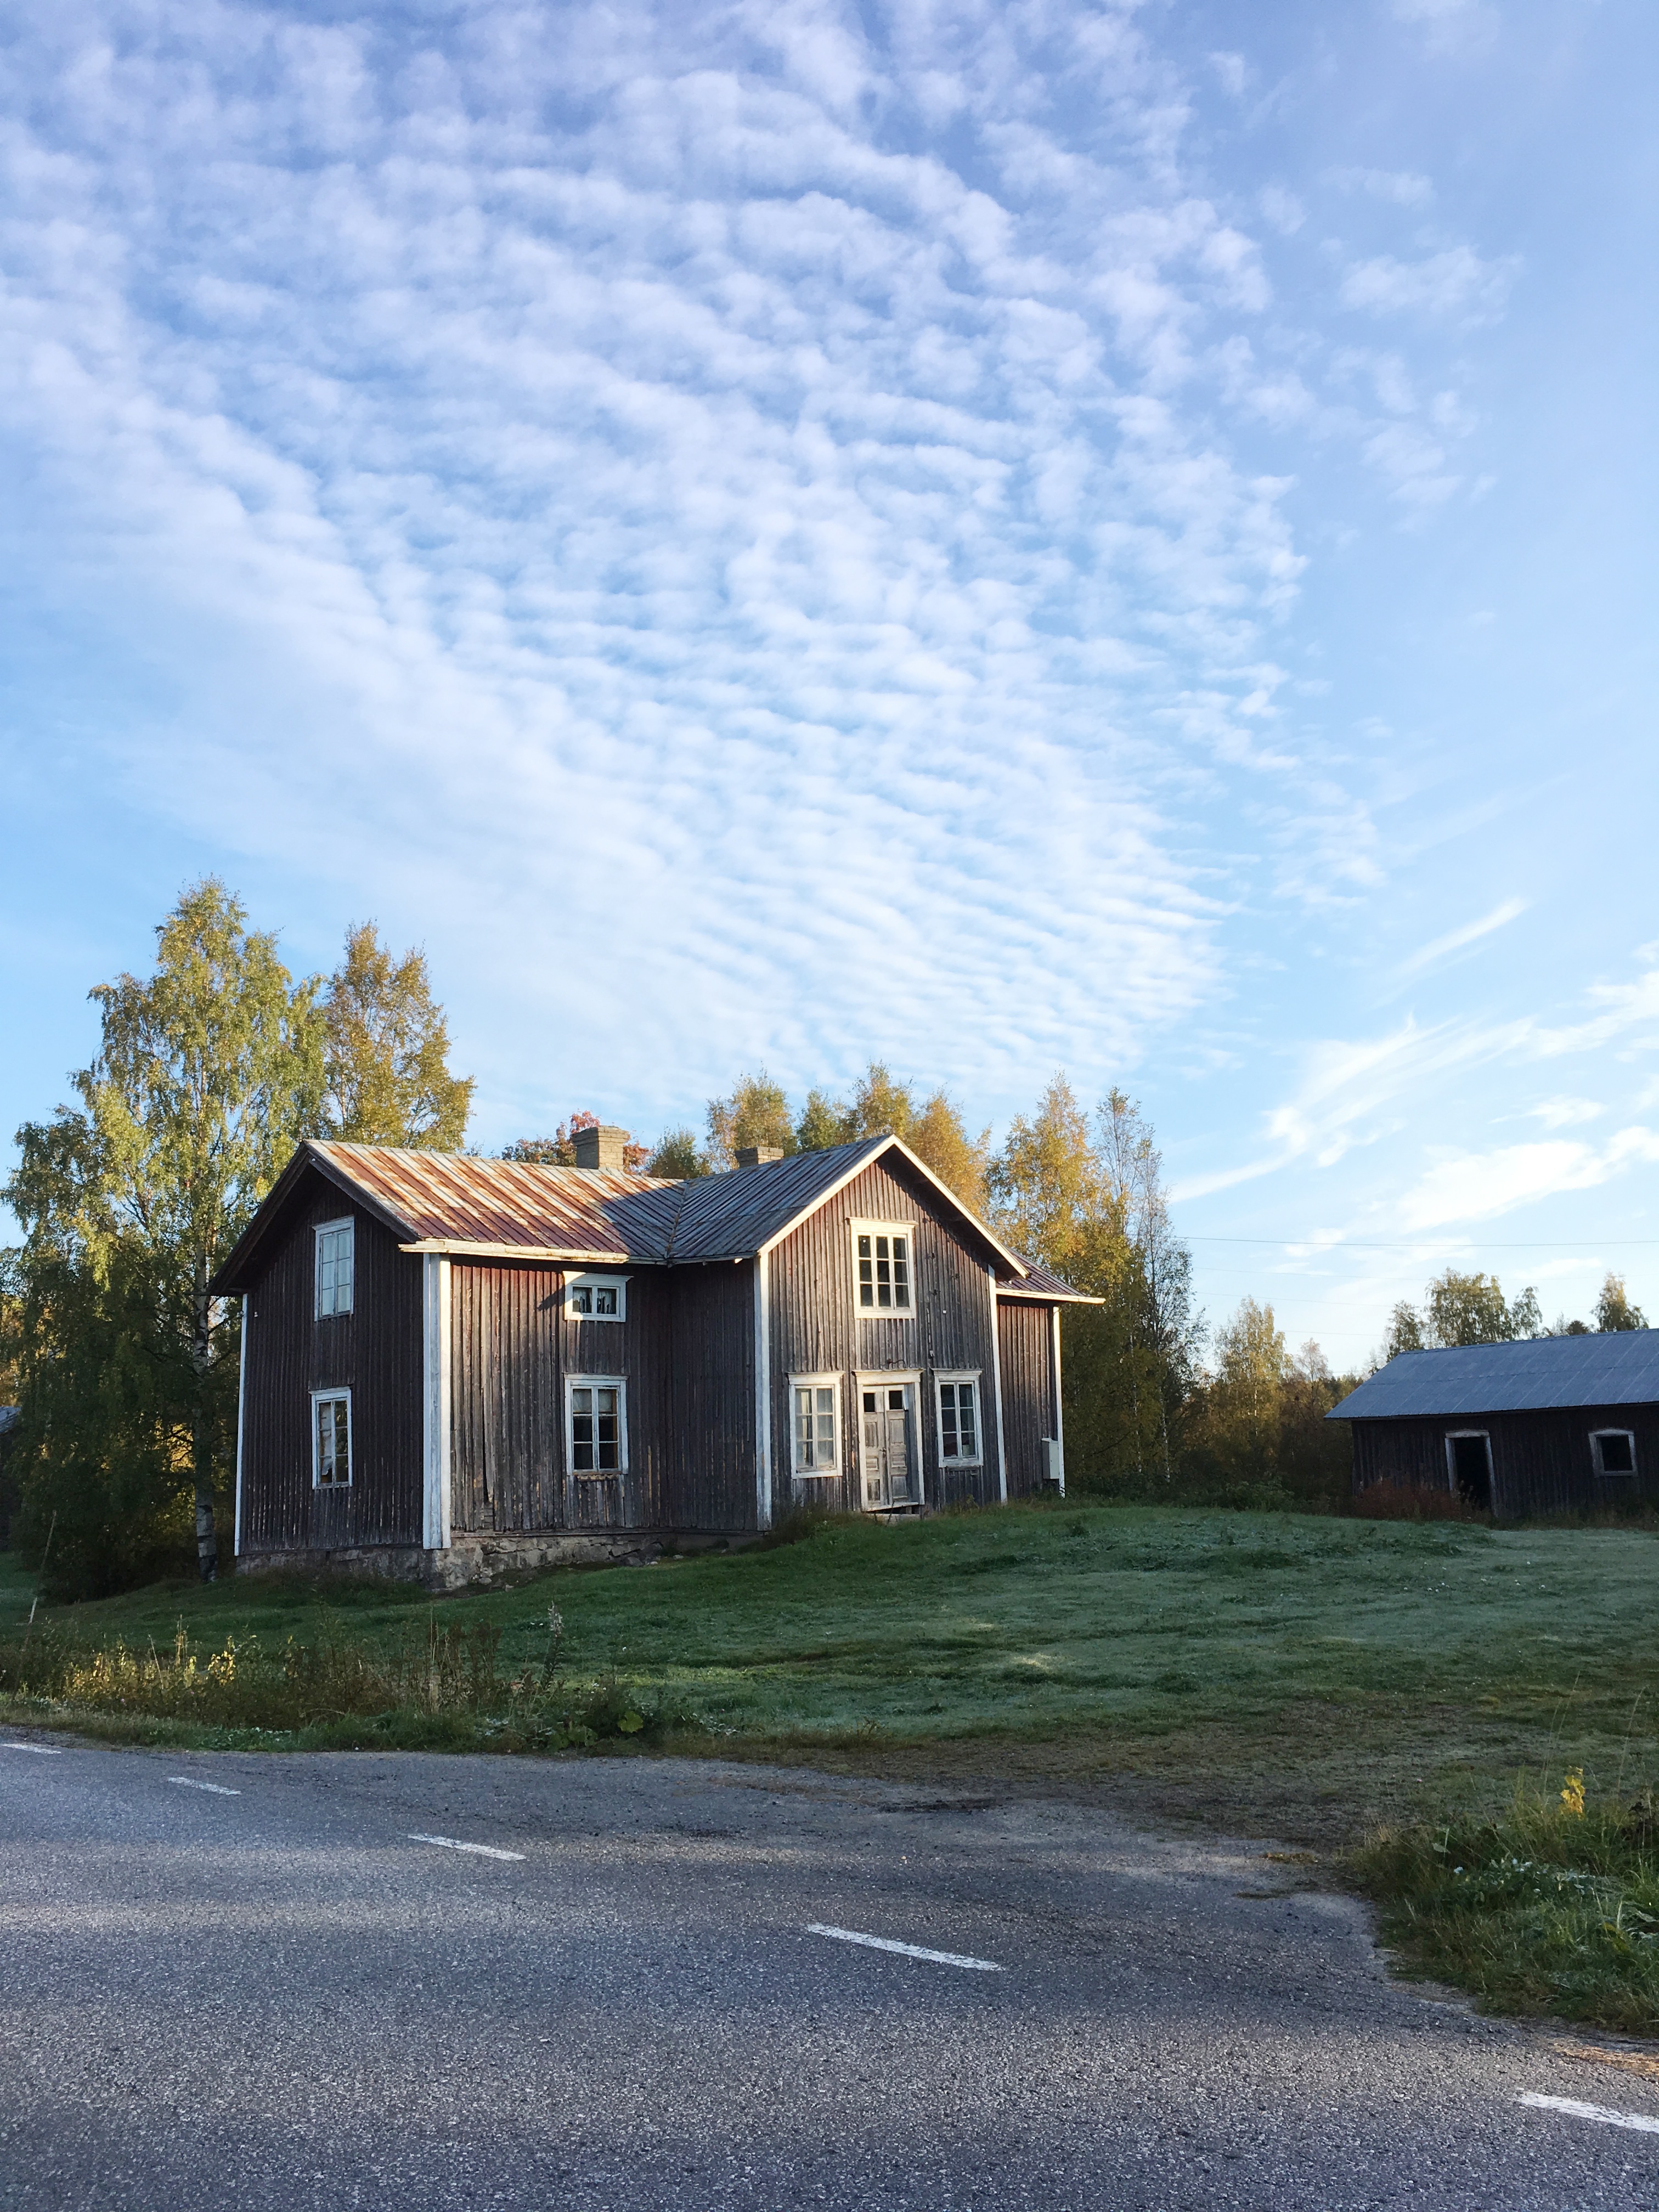
sky, farm, house, building, home, suburb, cottage, property, estate, himmel, rural area, ultervattnet, torp, residential area